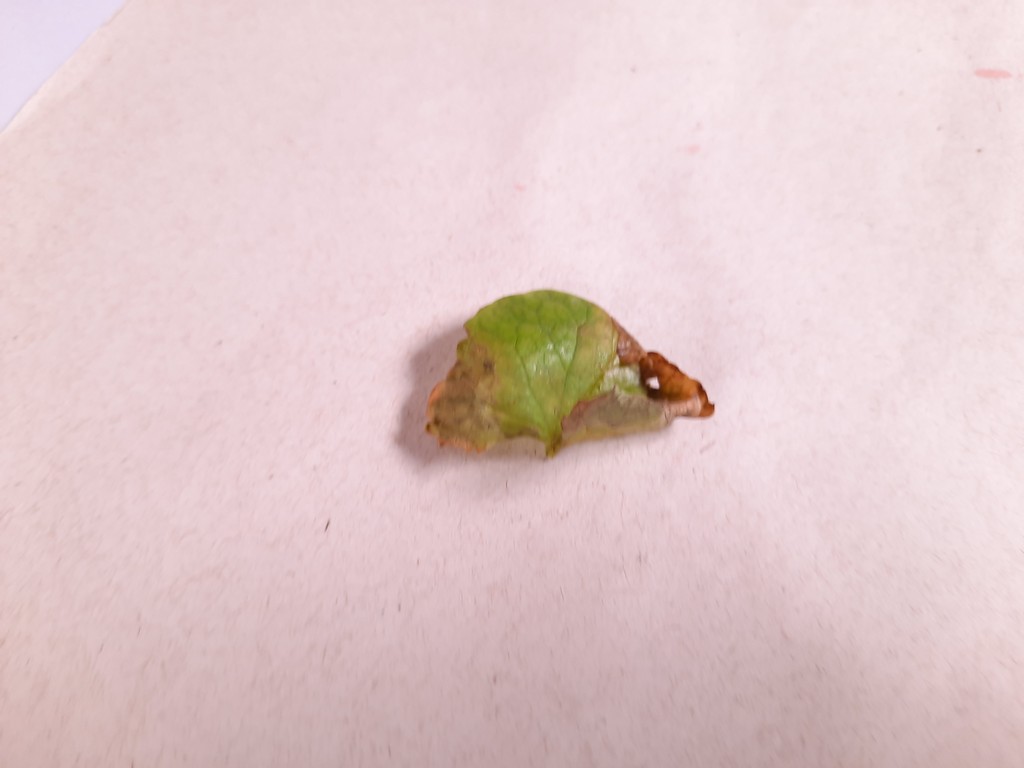
Label: Unhealthy